Bird measurement

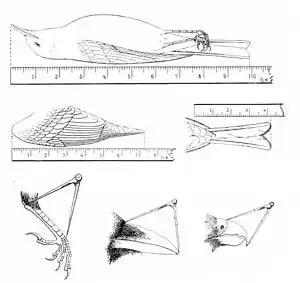
Most measurement requires the use of calipers. Here, the measurement of length, wing, tail, tarsus, and two forms of culmen measurement are shown.

Bird measurement or bird biometrics are approaches to quantify the size of birds in scientific studies. The variation in dimensions and weights across birds is one of the fundamental sources of diversity among birds, and even Within species, dimensions may vary across populations within species, between the sexes and depending on age and condition.